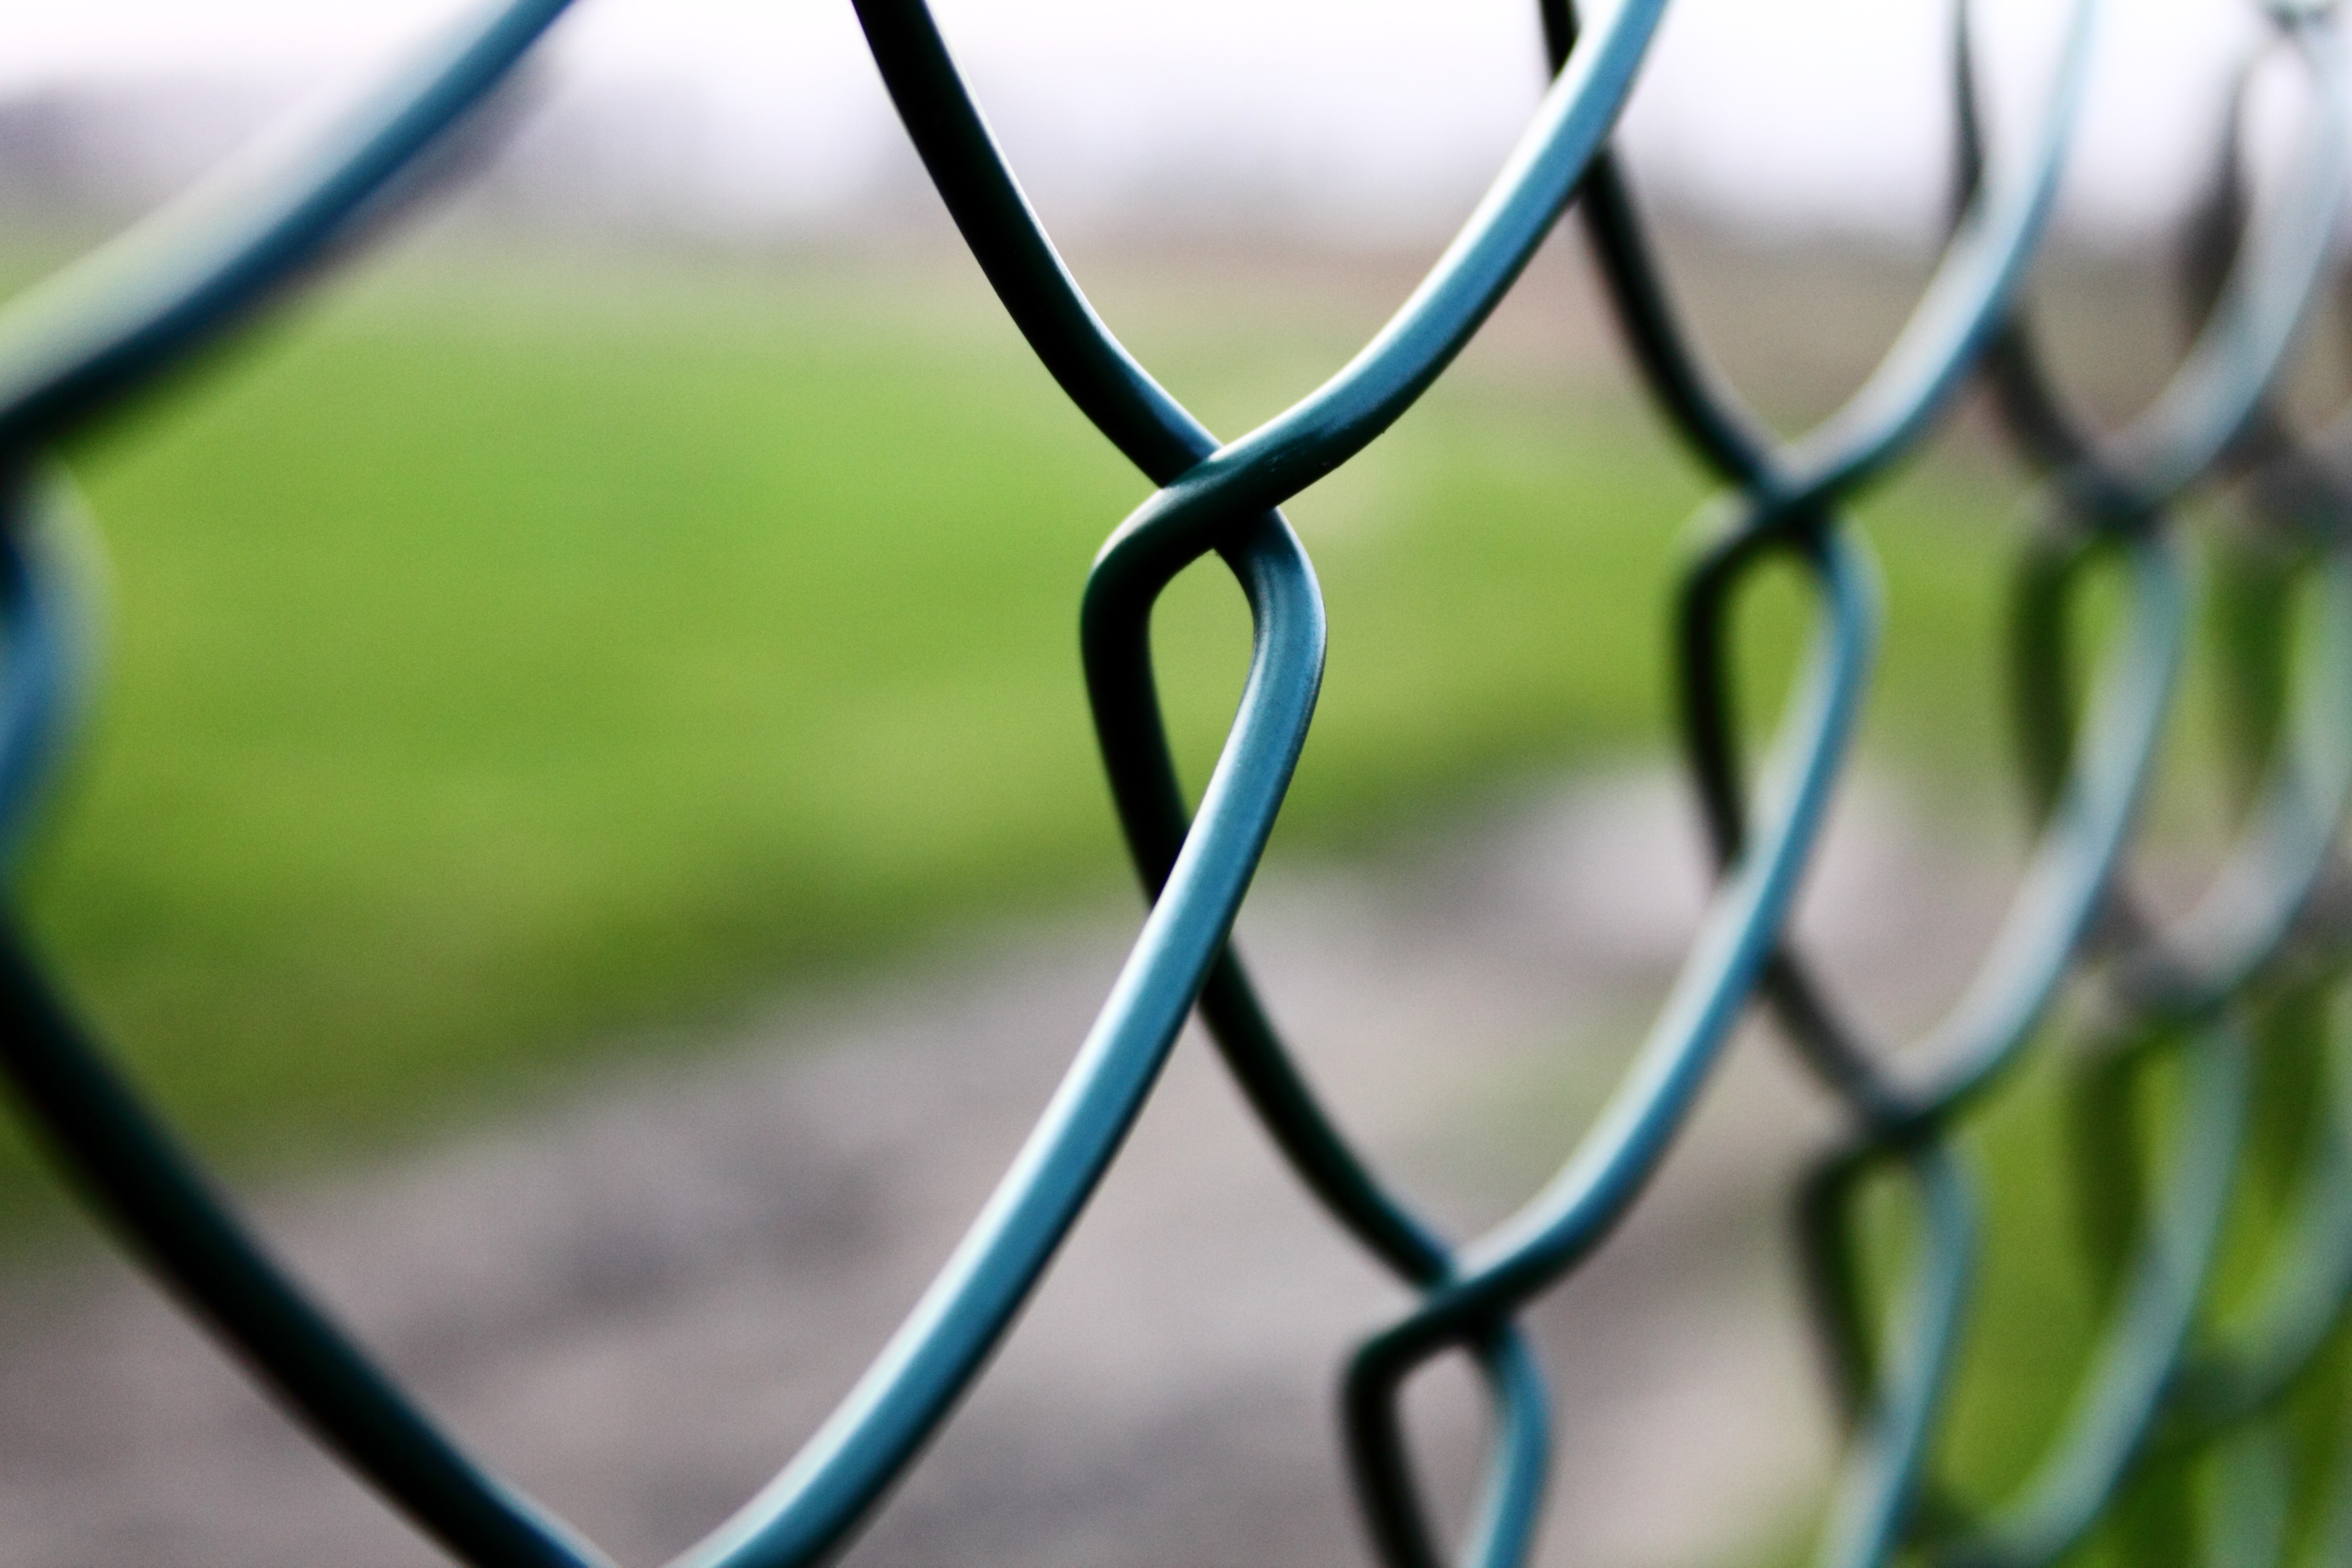
landscape, nature, grass, branch, field, meadow, wheel, morning, flower, glass, view, line, spring, green, vehicle, weather, blue, garden, lane, circle, sports equipment, close up, shadows, net, way, the fence, the grid, polyana